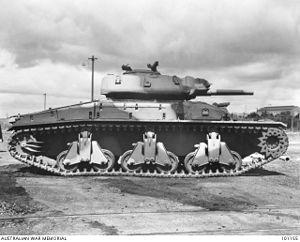
Le Sentinel est un programme australien de char Cruiser de la Seconde Guerre mondiale lancé en réponse à l'expansion du Japon dans la Pacifique. Il fut le premier char avec une caisse fondue d'un seul tenant, et le seul produit industriellement dans le pays.